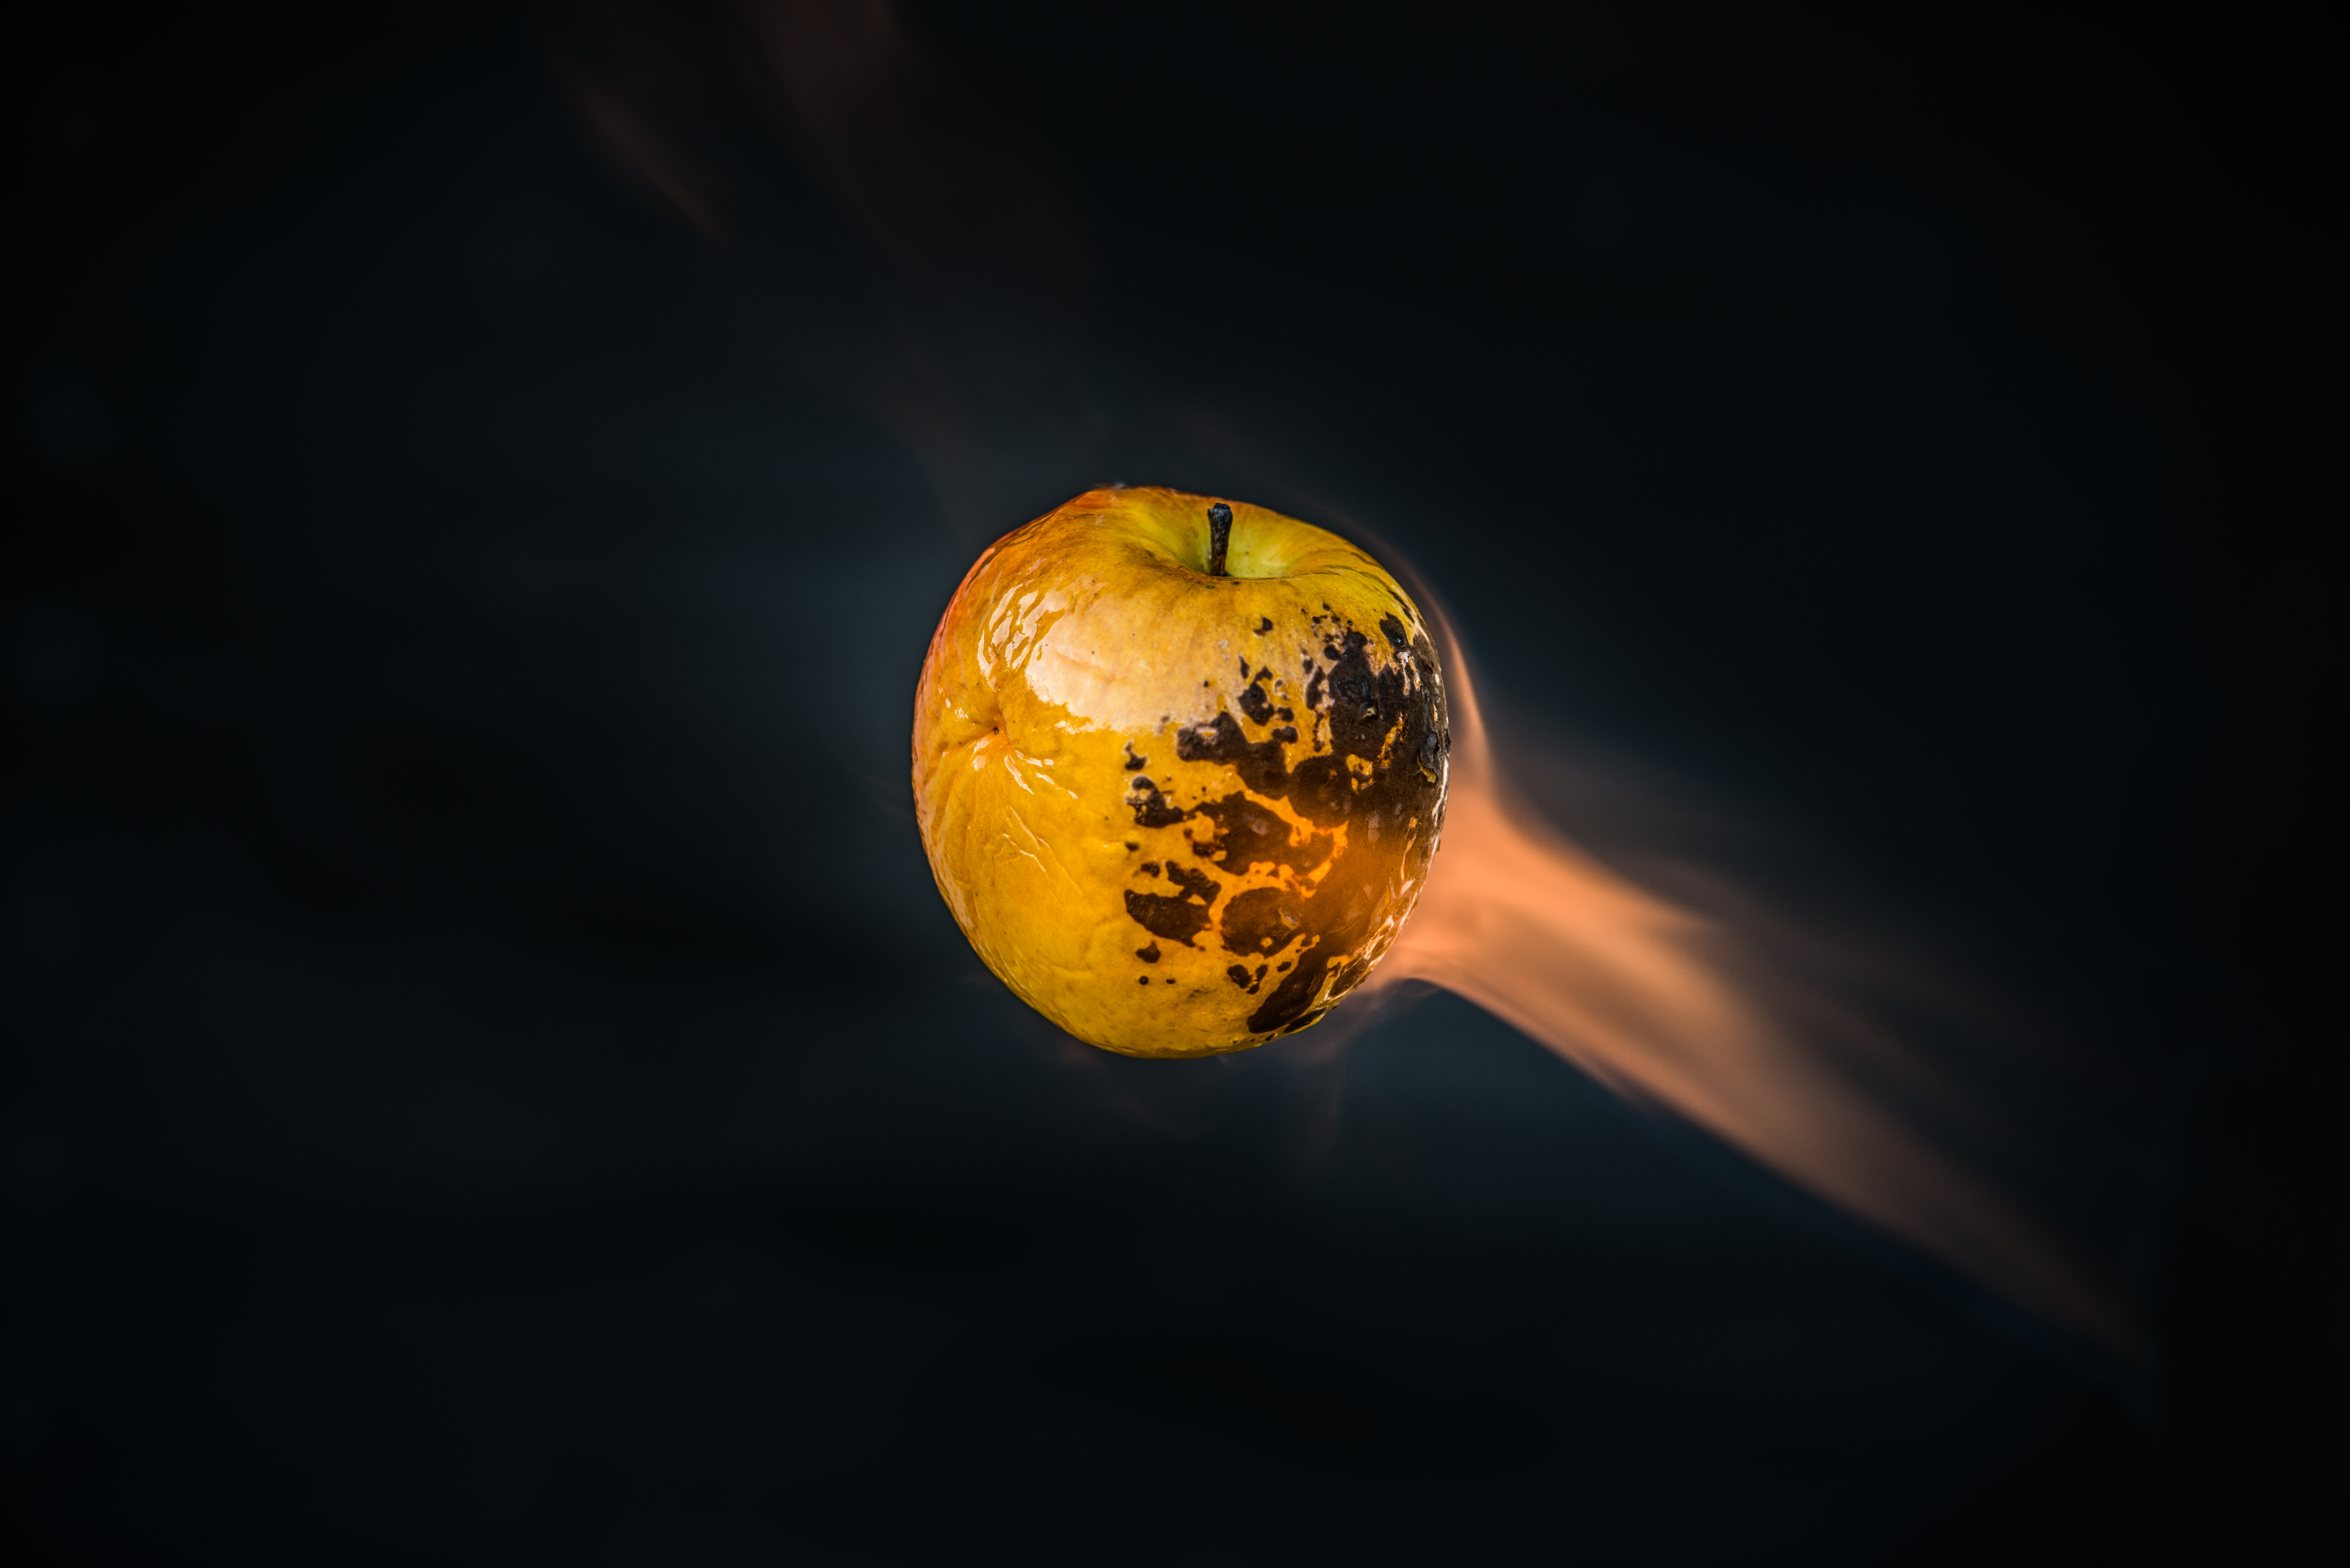
apple, light, sun, night, photography, fruit, sunlight, food, reflection, color, darkness, yellow, burnt, circle, close up, earth, hot, ball, sphere, planet, shape, macro photography, astronomical object, atmosphere of earth, computer wallpaper